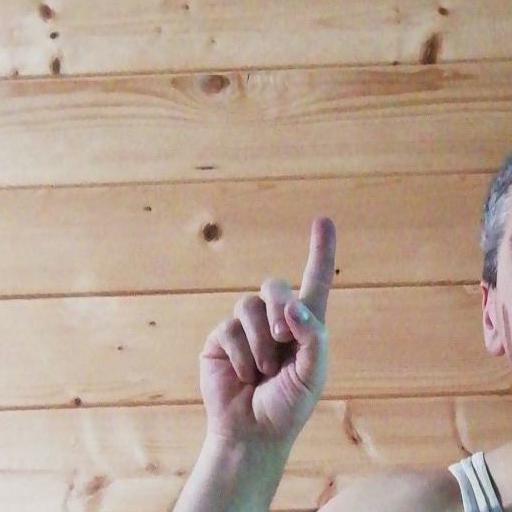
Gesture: one